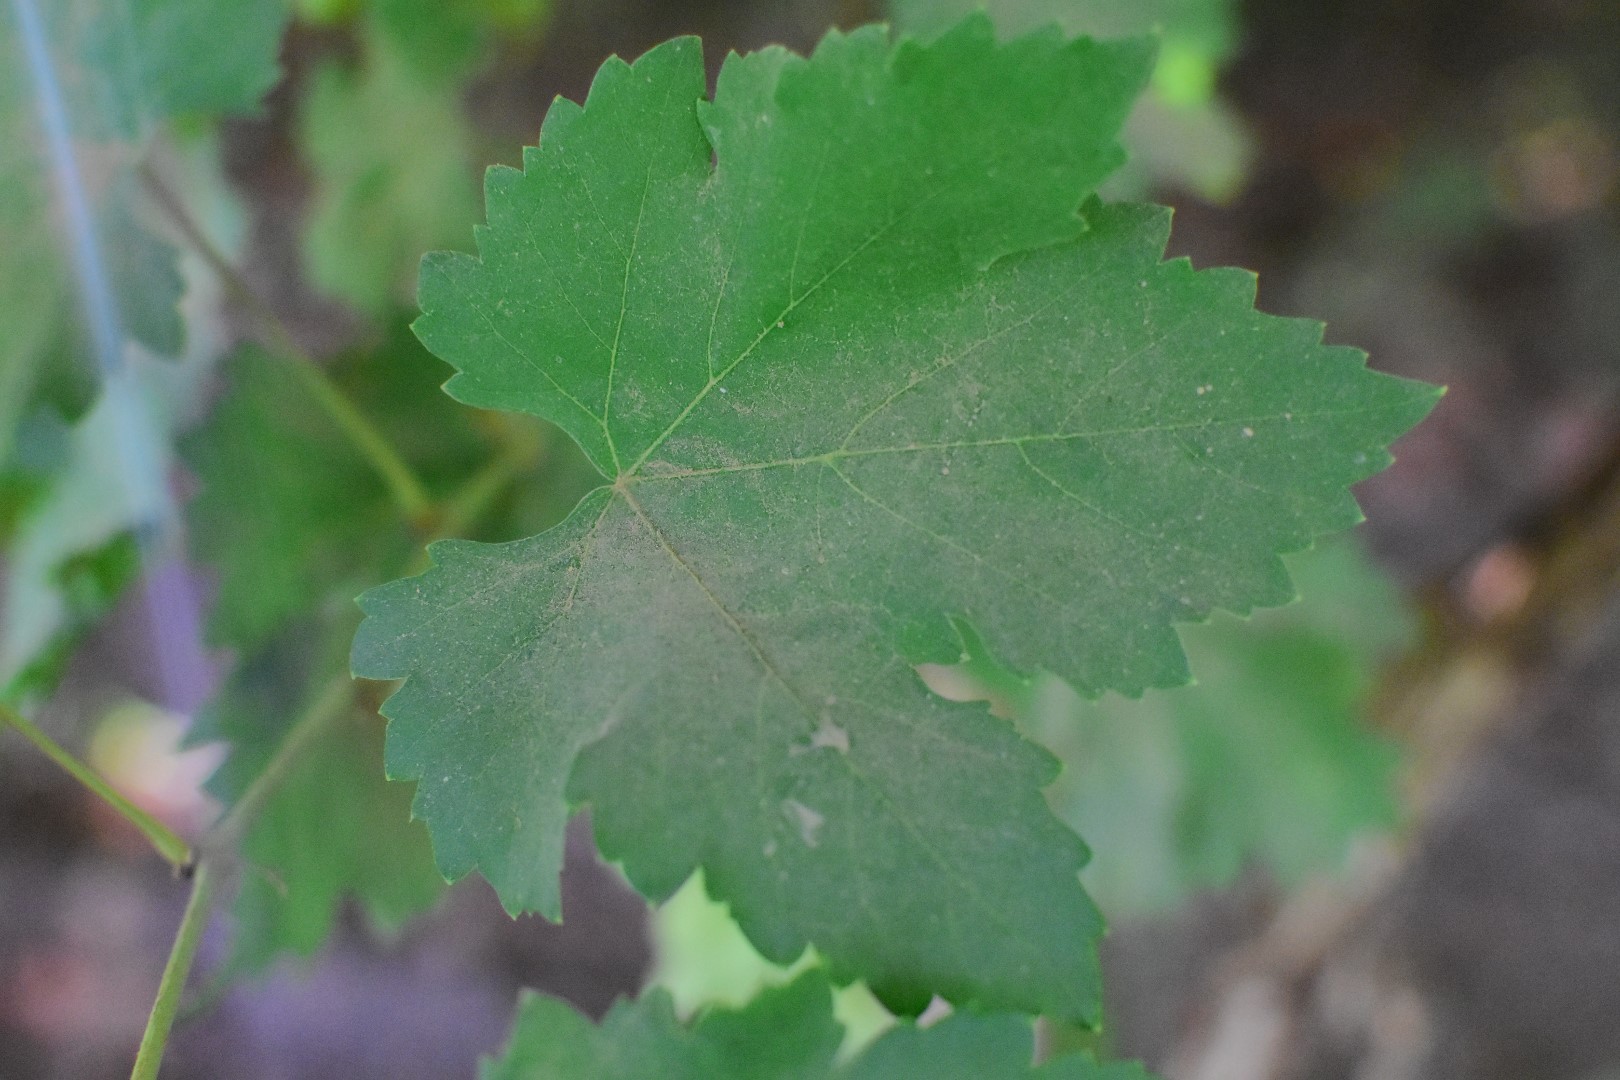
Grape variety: Deas Al-Annz